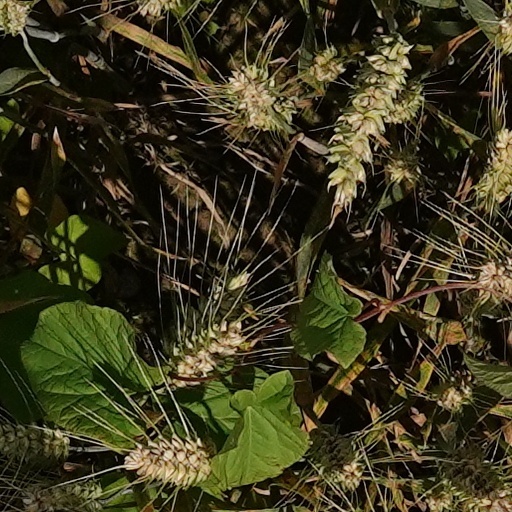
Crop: wheat